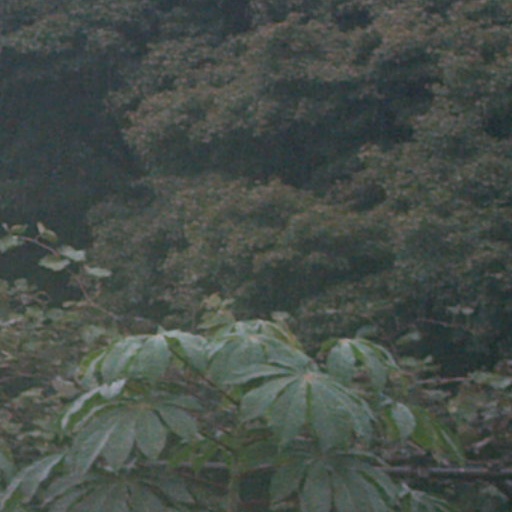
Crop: cassava